Srikanthalakshmi Arulanandam

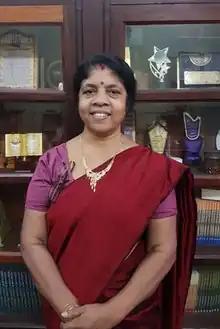
Srikanthalakshmi Arulanandam

Srikanthalakshmi Arulanandam (1961 – December 25, 2019) was a Sri Lankan librarian and writer, who was an advocate for feminism, media literacy and Eelam-Tamil bibliography.